.50-90 Sharps

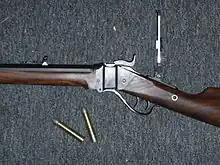
Shiloh Sharps rifle with .50-90 Sharps cartridges

The buffalo (American bison) is a large herbivorous animal and difficult to take down reliably, which has led to a demand for cartridges designed specifically for buffalo hunting. The .50-90 was created with this purpose in mind. As a result, the cartridge became immediately popular with the professional buffalo hunters on the Western plains. At the time of its invention, there were no special powders or bullet types, and the knowledge of ballistics was fairly limited. Thus, when trying to create a more effective big-game cartridge, the designers simply expanded the dimensions of prior cartridges.